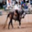
Label: horse